Hugh Mangum

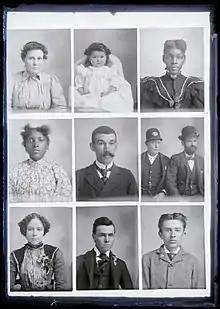
One of Hugh Mangum's glass plate negatives, showing his diverse clientele.

Mangum used a Penny Picture portrait camera. After Hugh Mangum's death in 1922 from pneumonia at the age of forty-four, his glass plate negatives remained stored in his studio in a family owned tobacco pack barn. Hugh Mangum's relatives turned the barn into a henhouse and toolshed, where his negatives were buried under junk and chicken droppings. In the 1970s the negatives were moved to the greenhouse of Hugh's nephew.